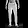
Label: Trouser